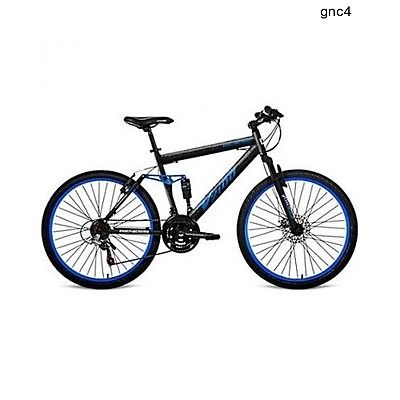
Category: bicycle